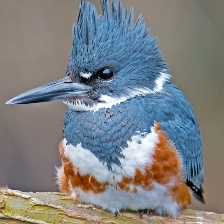
Species: BELTED KINGFISHER
Scientific name: MEGACERYLE ALCYON